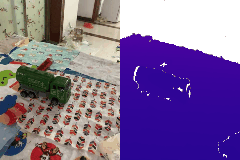
Label: truck